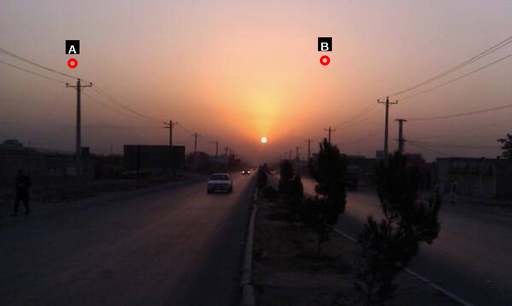
Question: Two points are circled on the image, labeled by A and B beside each circle. Which point is closer to the camera?
Select from the following choices.
(A) A is closer
(B) B is closer
Answer: B